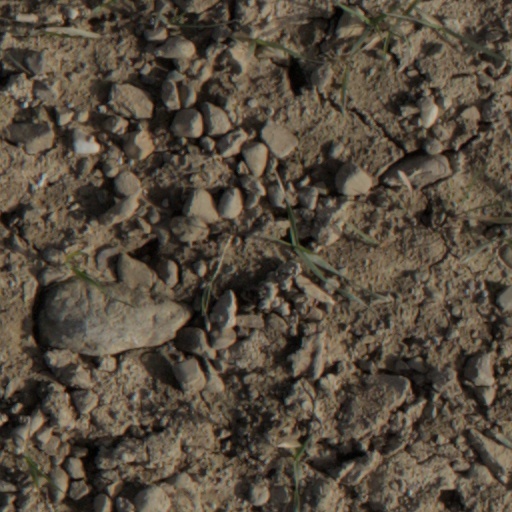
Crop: wheat